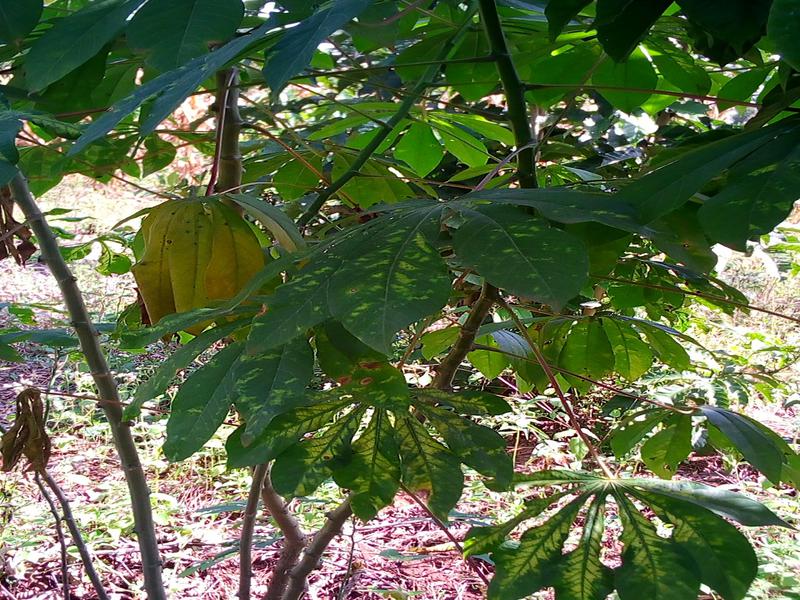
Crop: cassava
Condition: mosaic_disease